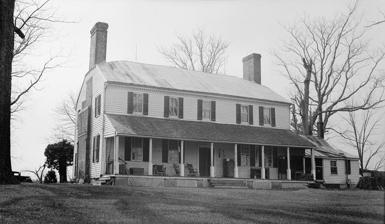
Building: Marmion (Comorn, Virginia)
Country: United States of America
Year built: 1670
Historic house in Virginia, United States United States historic place Marmion U.S. National Register of Historic Places Virginia Landmarks Register Marmion, HABS Photo Show map of Virginia Show map of the United States Location NE of jct. of SR 649 and 609, near Comorn, Virginia Coordinates 38°18′35″N 77°12′43″W / 38.30972°N 77.21194°W / 38.30972; -77.21194 Area 329 acres (133 ha) Built c. 1670 ( 1670 ) , c. 1790-1800 NRHP reference No. 70000804 VLR No. 048-0012 Significant dates Added to NRHP February 26, 1970 Designated VLR December 2, 1969 Marmion is a historic home located near Comorn , King George County, Virginia . The original section was built about 1670 by William Fitzhugh (1651-1701), progenitor of the Fitzhugh family in Virginia. It took its present form after 1790 or 1800.  The house is a frame, two-story house with a clipped gable roof and two interior end chimneys with exposed chimney shafts. Also on the property are the contributing smokehouse, dairy, kitchen, and office. The ornately painted decorative paneling from the house's distinctive seven-sided drawing room was sold to The Metropolitan Museum of Art in 1916. It was listed on the National Register of Historic Places in 1970. References